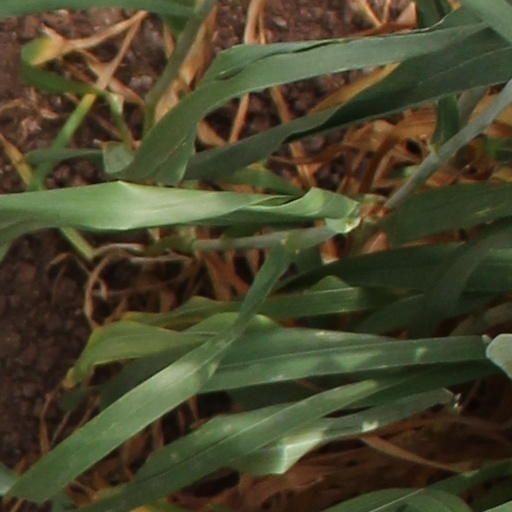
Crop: wheat